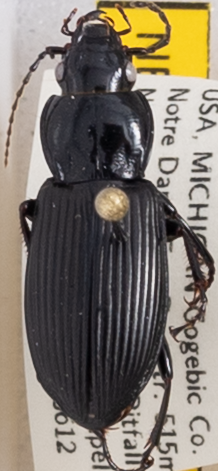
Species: Pterostichus melanarius melanarius
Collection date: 2019-06-12
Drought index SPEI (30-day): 1.594
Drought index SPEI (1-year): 2.09
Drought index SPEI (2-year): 2.09